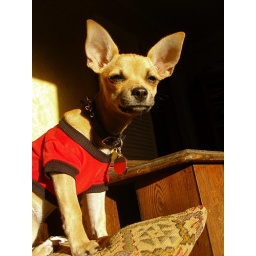
crawls out of bed only to find the sunny spot on the couch in which to nap in the mornings